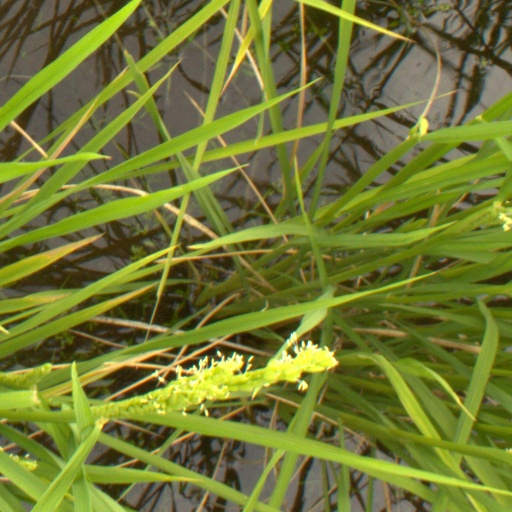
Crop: rice